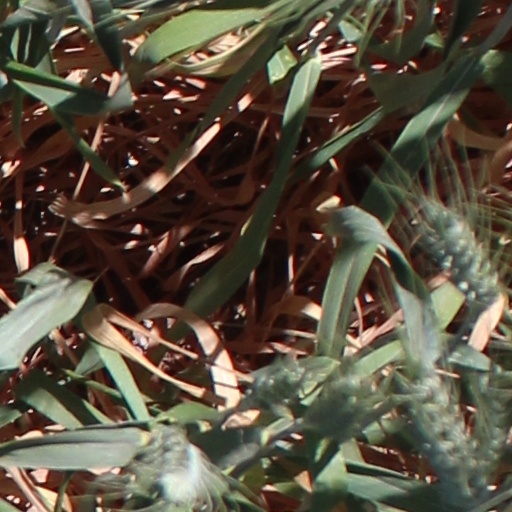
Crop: wheat